Small nucleolar RNA SNORA21

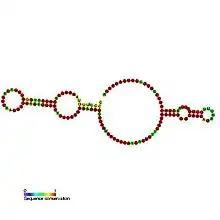
Predicted secondary structure and sequence conservation of SNORA21

In molecular biology, SNORA21 (also known as ACA21) is a member of the H/ACA class of small nucleolar RNA that guide the sites of modification of uridines to pseudouridines.